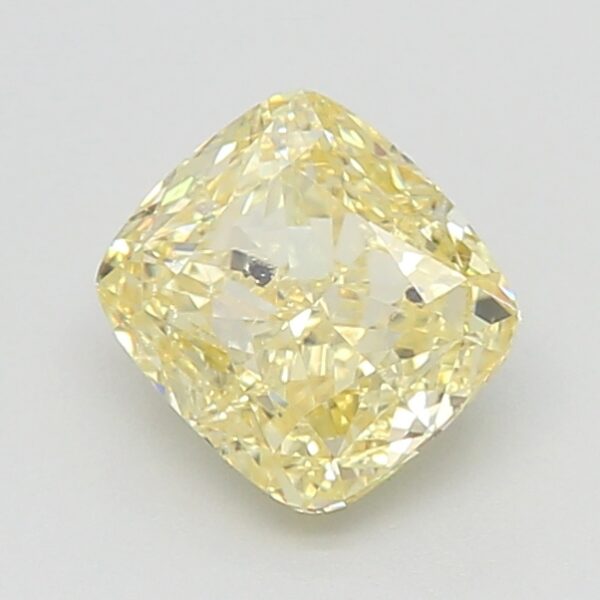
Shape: cushion
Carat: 1.21
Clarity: I1
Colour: FANCY
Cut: VG
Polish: EX
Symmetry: VG
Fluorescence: F
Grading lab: GIA
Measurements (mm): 5.98 x 5.46 x 3.92